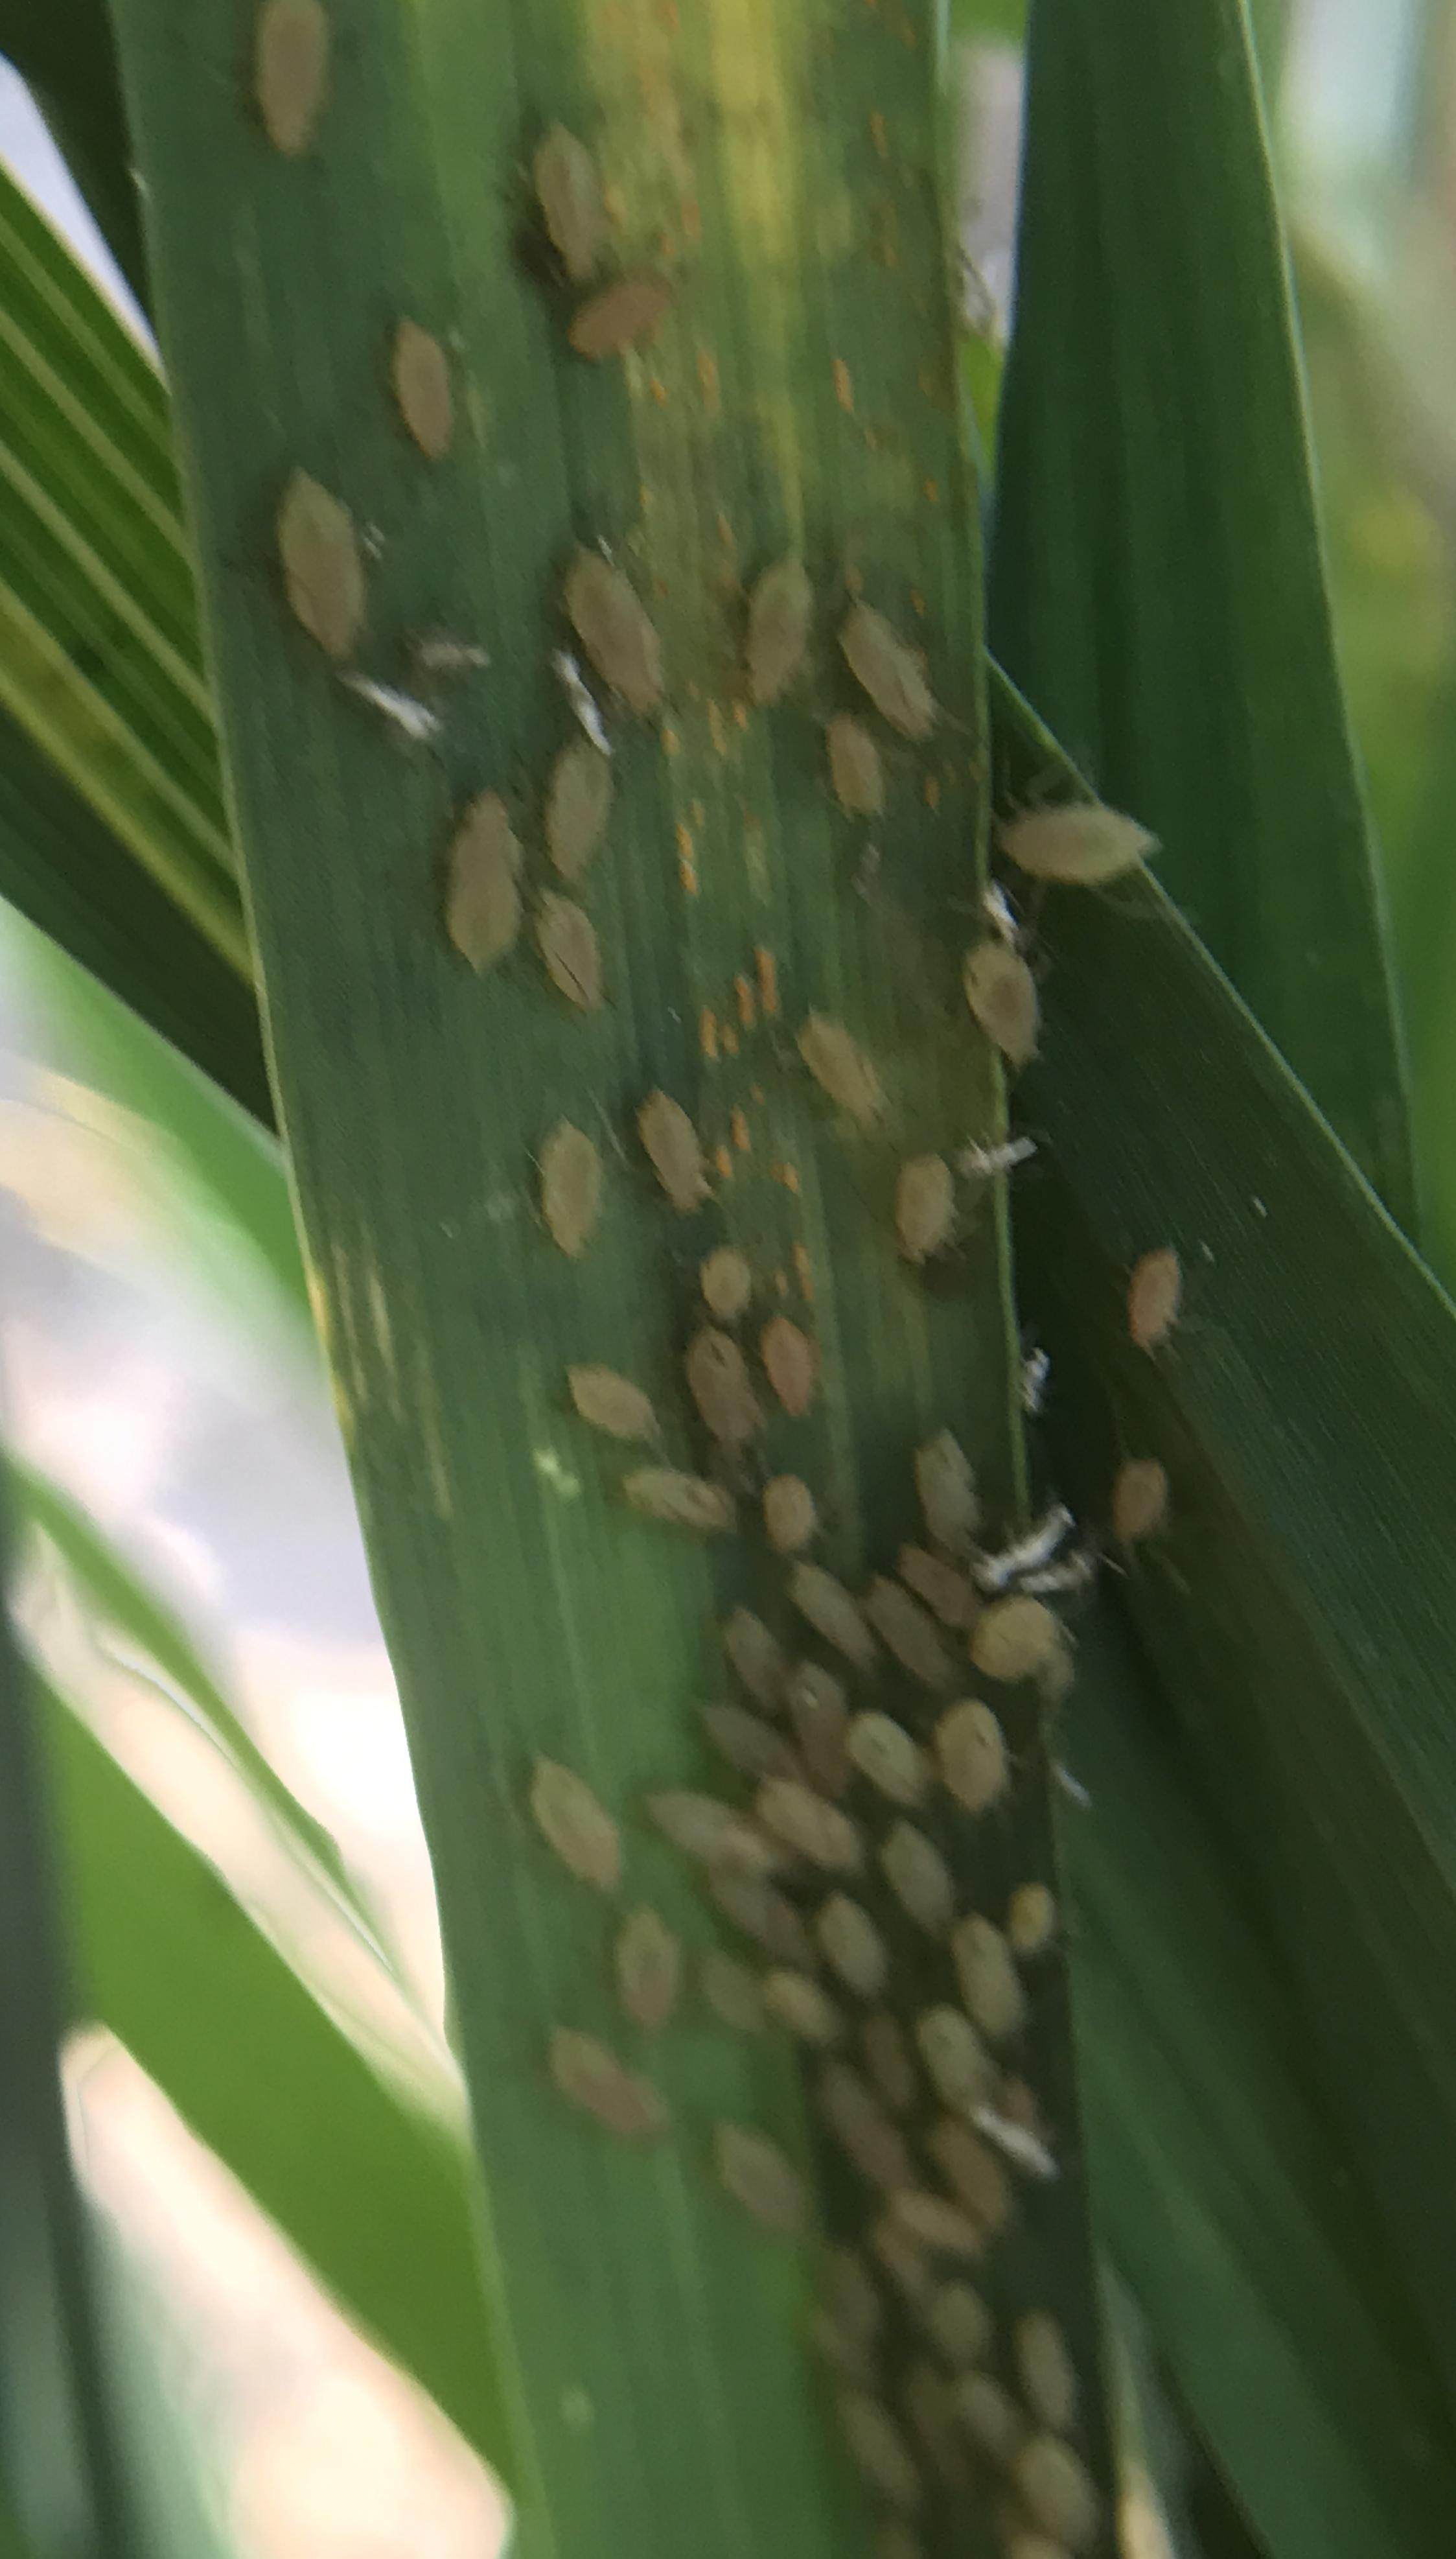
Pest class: english_grain_aphid